List of The Walking Dead (TV series) characters

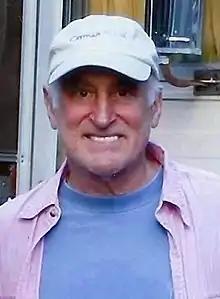
Jeffrey DeMunn

Lori Grimes, portrayed by Sarah Wayne Callies, is Rick's wife, and Carl and Judith's mother. In the first season, Lori believes that Rick has died in the hospital from a gunshot wound, while the walkers are taking over, creating chaos and forcing Lori and Carl to run, under the protection of Shane. A few episodes later, they find out Rick is alive. When Rick reunites with Lori, this attracts the harassment of Shane who gradually becomes more and more hostile even when he knows that she is expecting a child of his. Eventually, Rick manages to learn about this event afterwards.